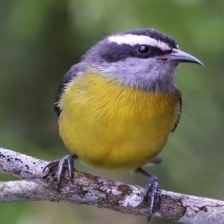
Species: BANANAQUIT
Scientific name: COEREBA FLAVEOLA